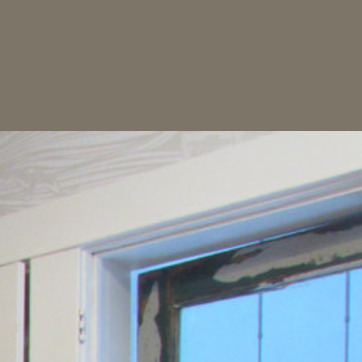
Material: wood